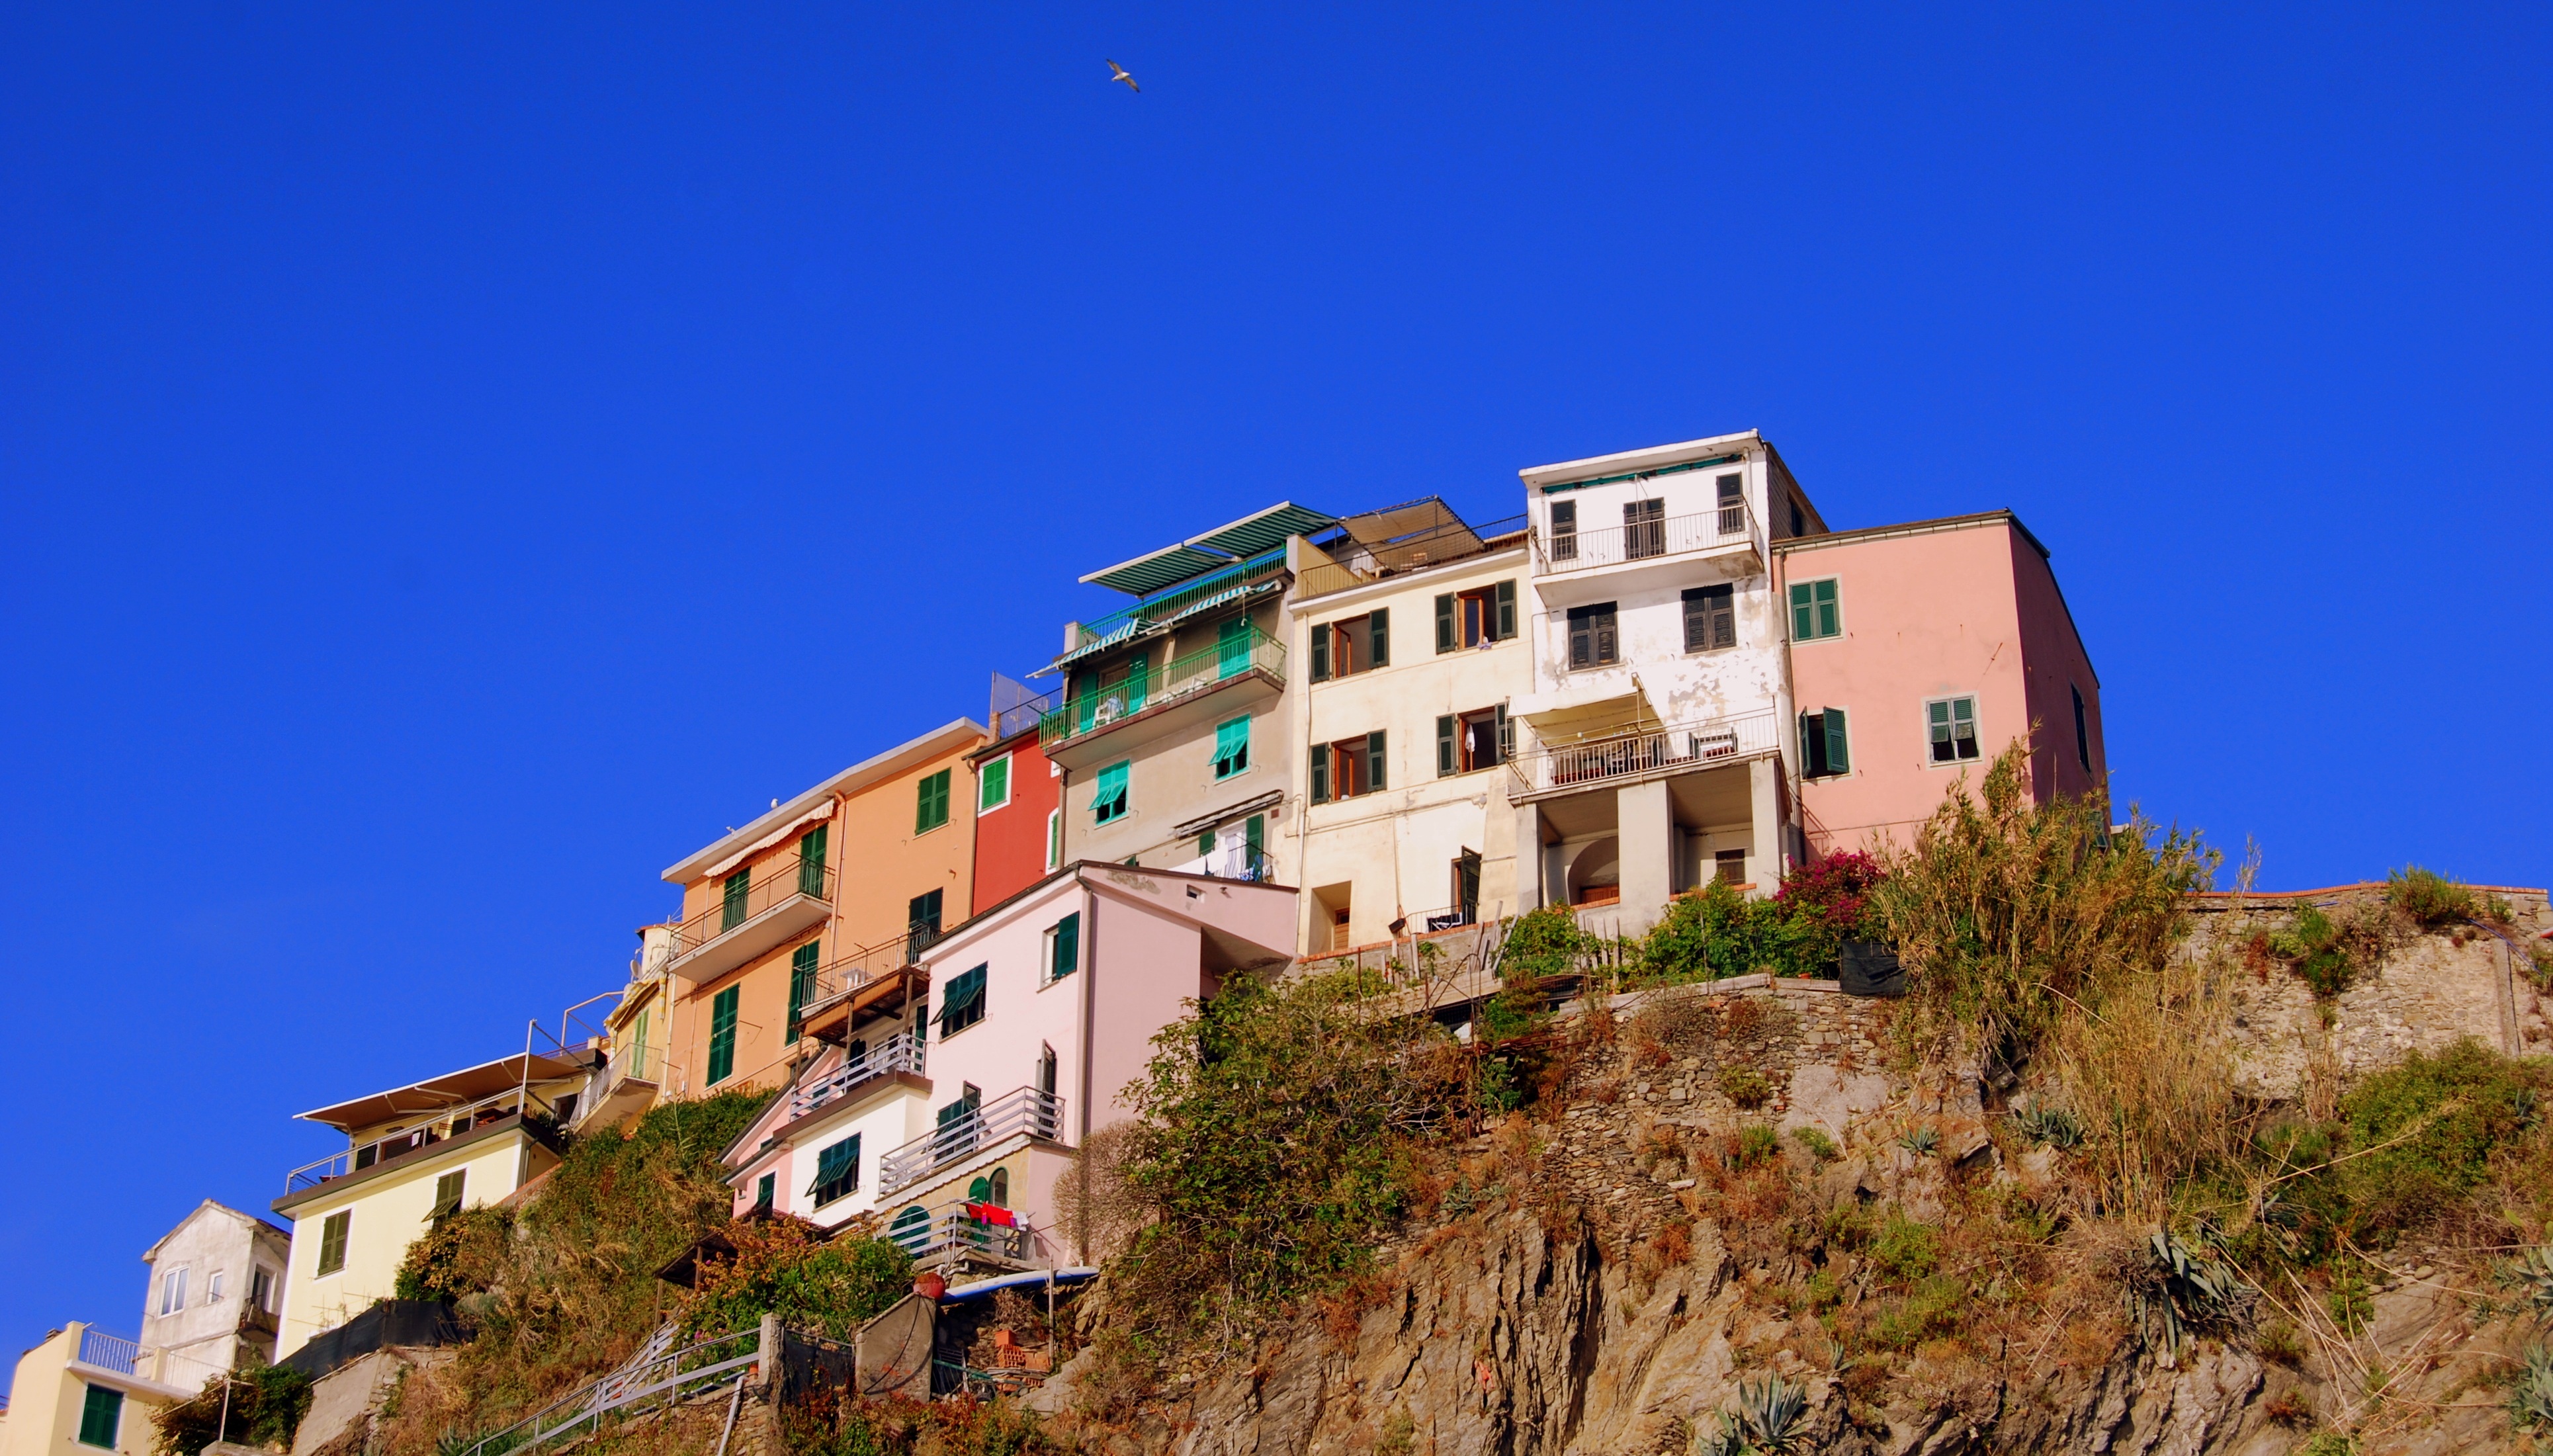
rock, mountain, sky, house, town, cityscape, village, landmark, italy, colorful, colors, manarola, houses, estate, neighbourhood, liguria, cinque terre, residential area, human settlement